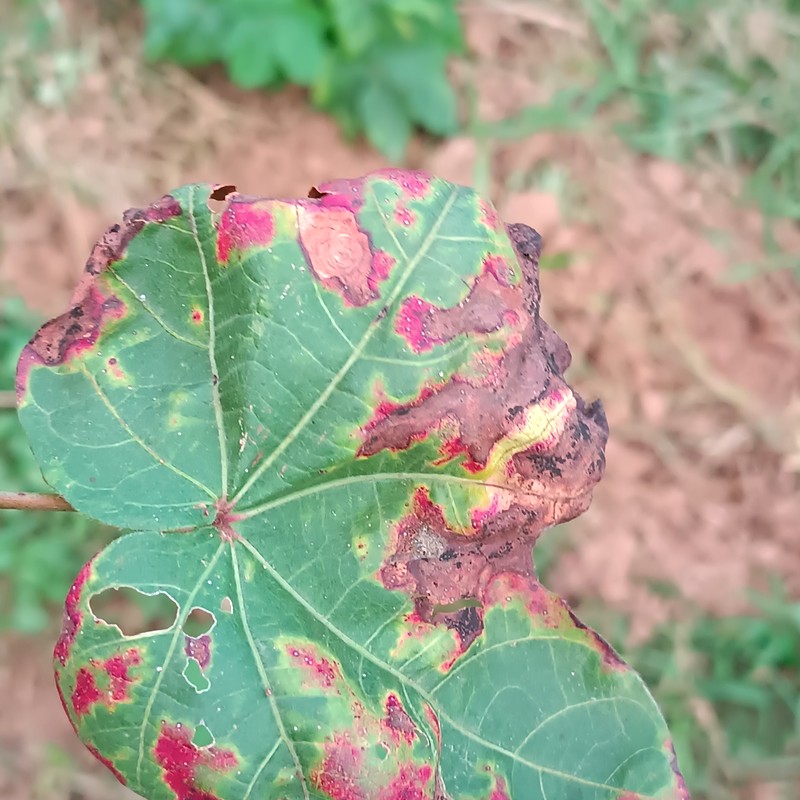
Label: Leaf Redding